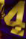
Number: 4